History of spiritism in Brazil

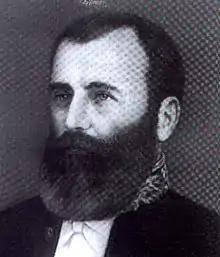
Bezerra de Menezes.

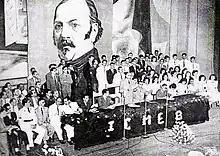
I Congresso de Mocidades Espíritas do Brasil, 1948

In the city of Rio de Janeiro, then capital of the Empire of Brazil, the first Spiritist sessions were held by French individuals, many of whom were political exiles from the regime of Napoleon III of France (1852–1870), in the 1860s. Some of these pioneers were the journalist Adolphe Hubert, editor of the periodical "Courrier do Brésil", the professor Casimir Lieutaud, and the psychographic medium, Madame Perret Collard.